Venice State Archive

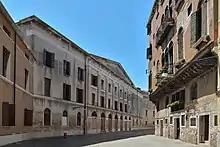
The side of the archive facing away from the Frarikirche with the Calle dietro l'archivio (meaning: 'alley behind the archive')

Jacopo Chiodo, who preferred the baptismal name Giacomo Chiodo, worked as an archivist both before and after 1797. He tried to initiate the establishment of a central archive, to which both Vienna and Paris agreed. However, it was not set up initially, instead there were still three departments in different locations: the "political" archives were kept in San Teodoro, a branch managed by Carlo Antonio Marin, while the court files were moved to San Giovanni and Archival documents of the Treasury and the Domains stored in San Provolo.